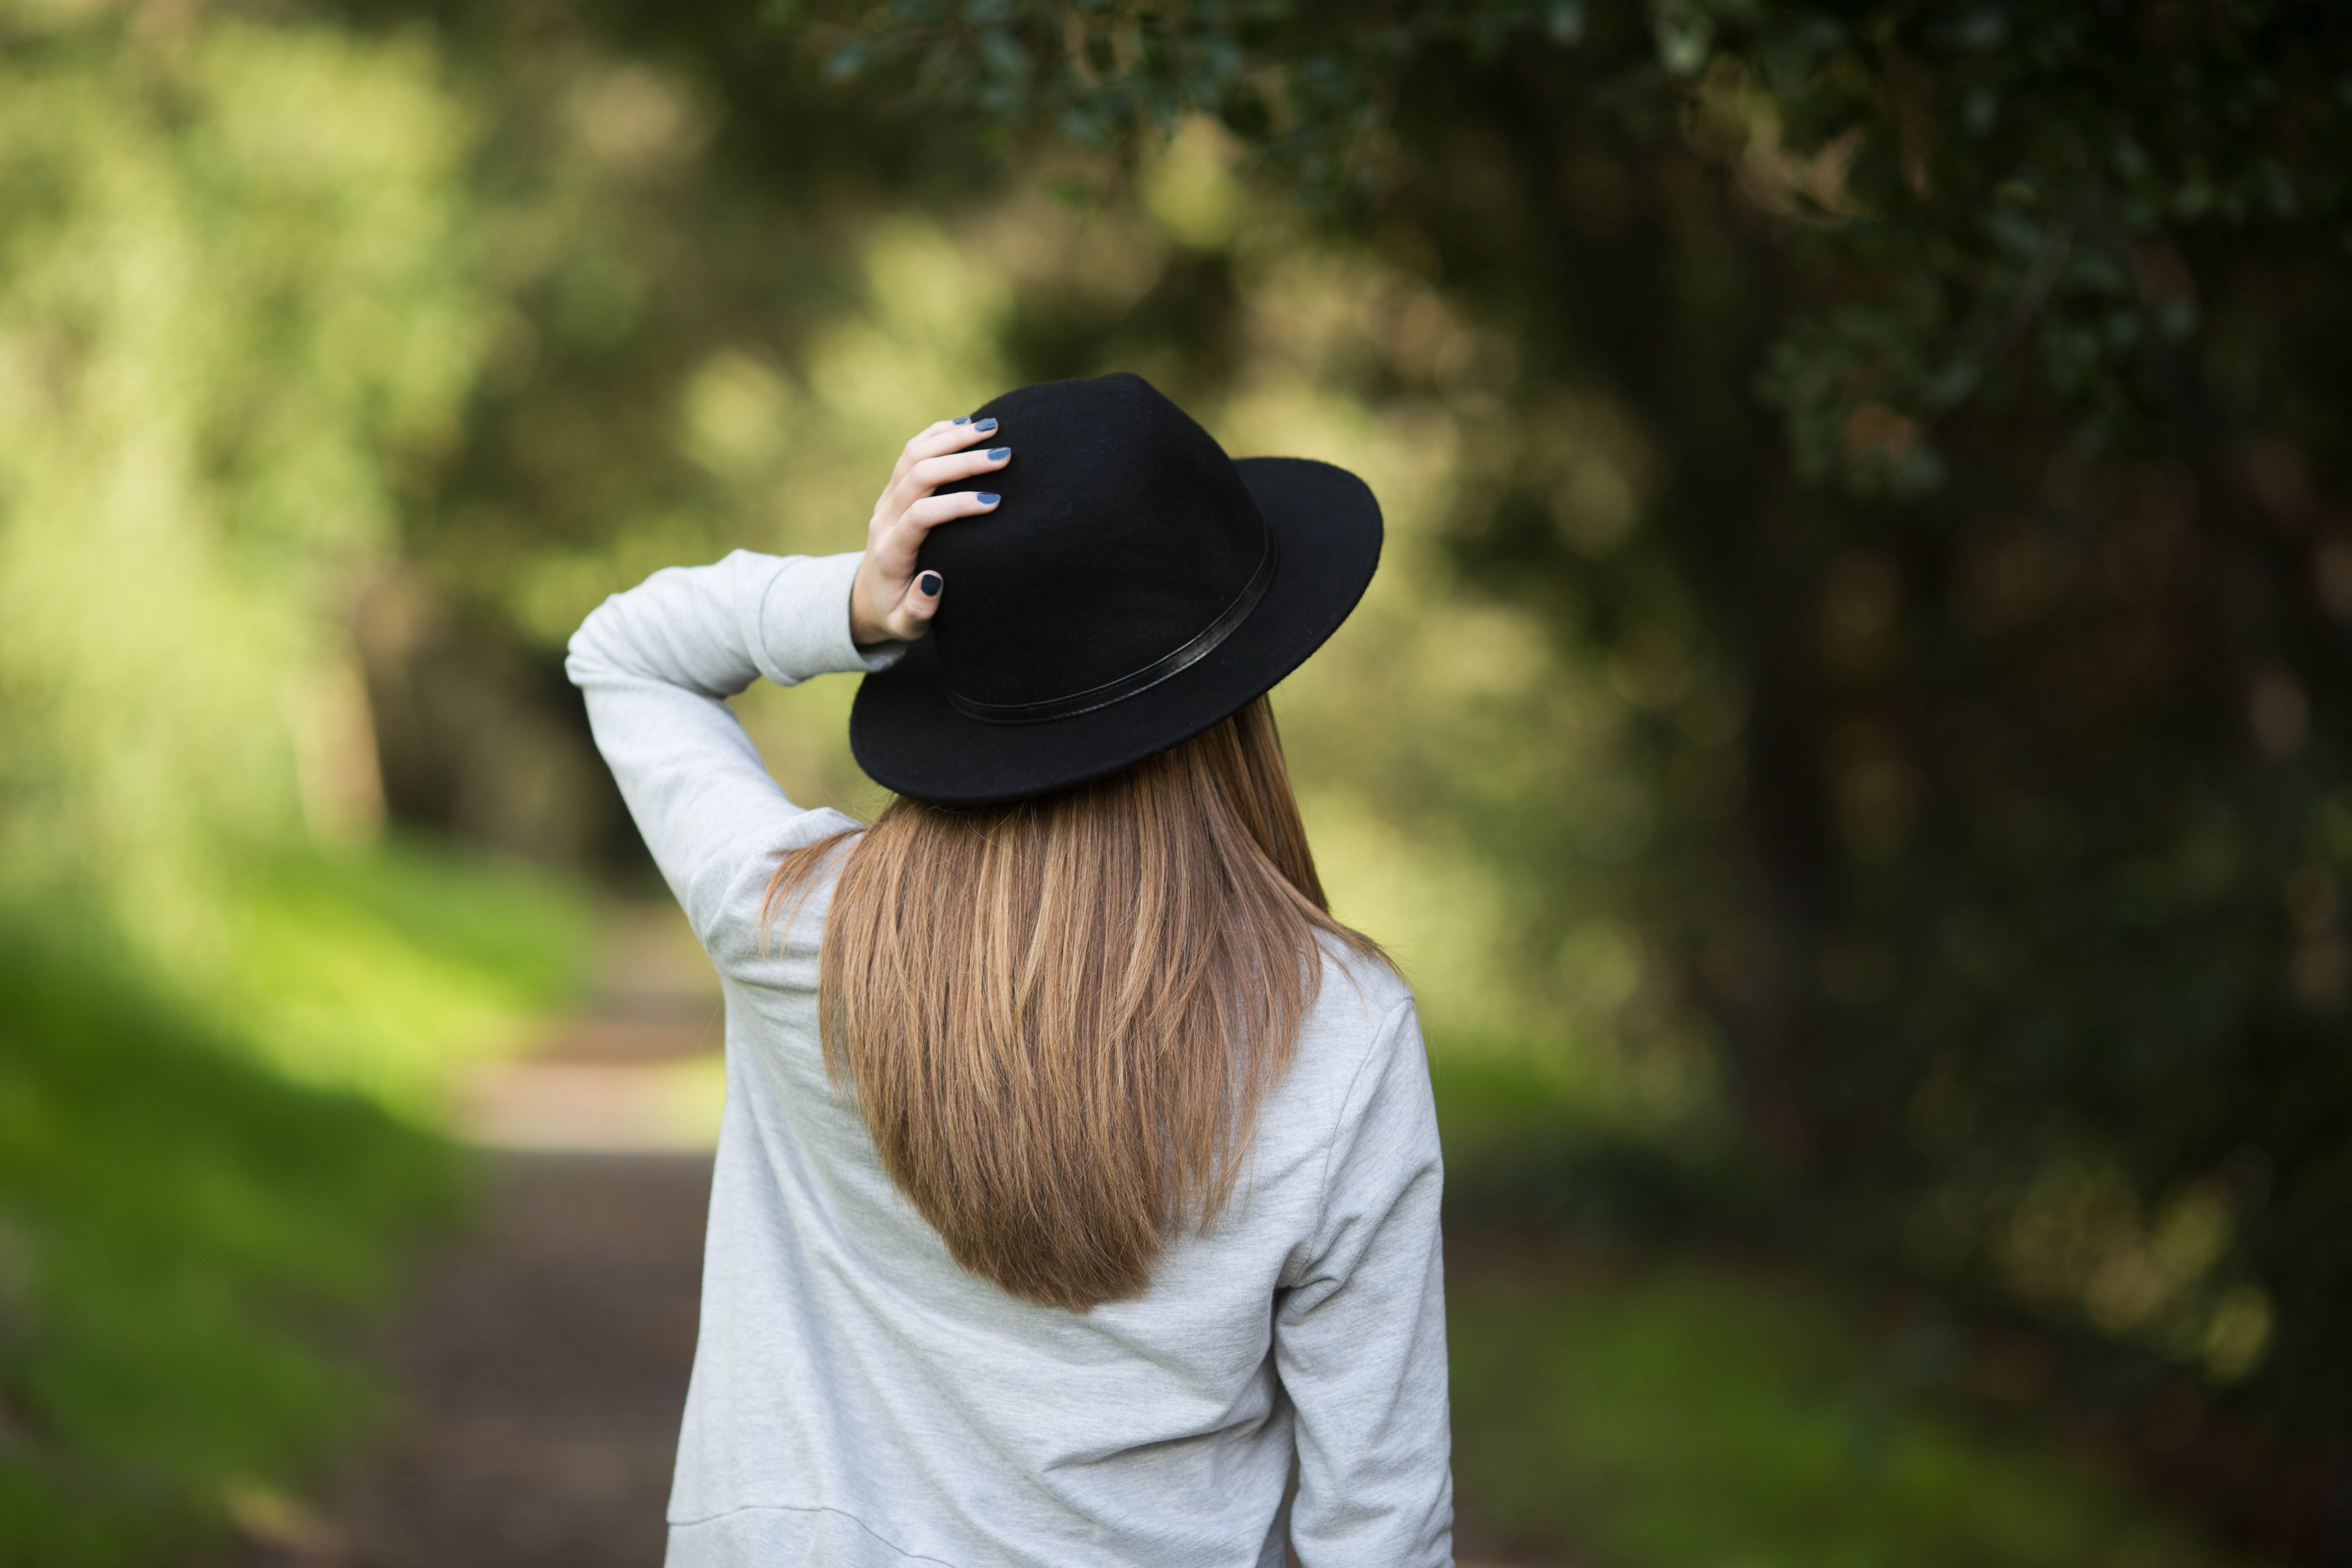
woman, photography, female, portrait, spring, green, hat, clothing, lady, blonde, photograph, beauty, interaction, portrait photography